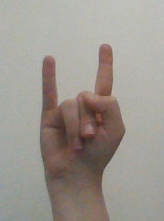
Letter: la